Coronado Theatre

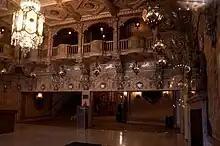
Coronado Theatre lobby

The theatre's elaborate auditorium is designed according to the atmospheric style popular in movie houses built in the 1920s. This style simulates an outdoor theater-going experience. The Coronado's auditorium walls are decorated with facades of gilded Spanish and Italian-style buildings, and the ceiling looks like a deep blue sky filled with twinkling stars and floating clouds. The auditorium is full of gilded detail. Green stained-glass lamps with fluted bulbs adorn the walls. Japanese dragons and glowing lanterns cover the organ screens on either side of the stage. Seating is on two levels, the main floor and a sizeable balcony. At the front of the theatre, in front and below the stage is an orchestra pit. Incorporated into the gilded sides of the interior of the theatre hall are several alcoves that resemble box seats along the sides, which can be accessed from the balcony level but usually do not have seats. All seats are covered with plush red velvet.